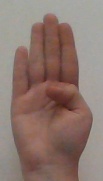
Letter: kaaf